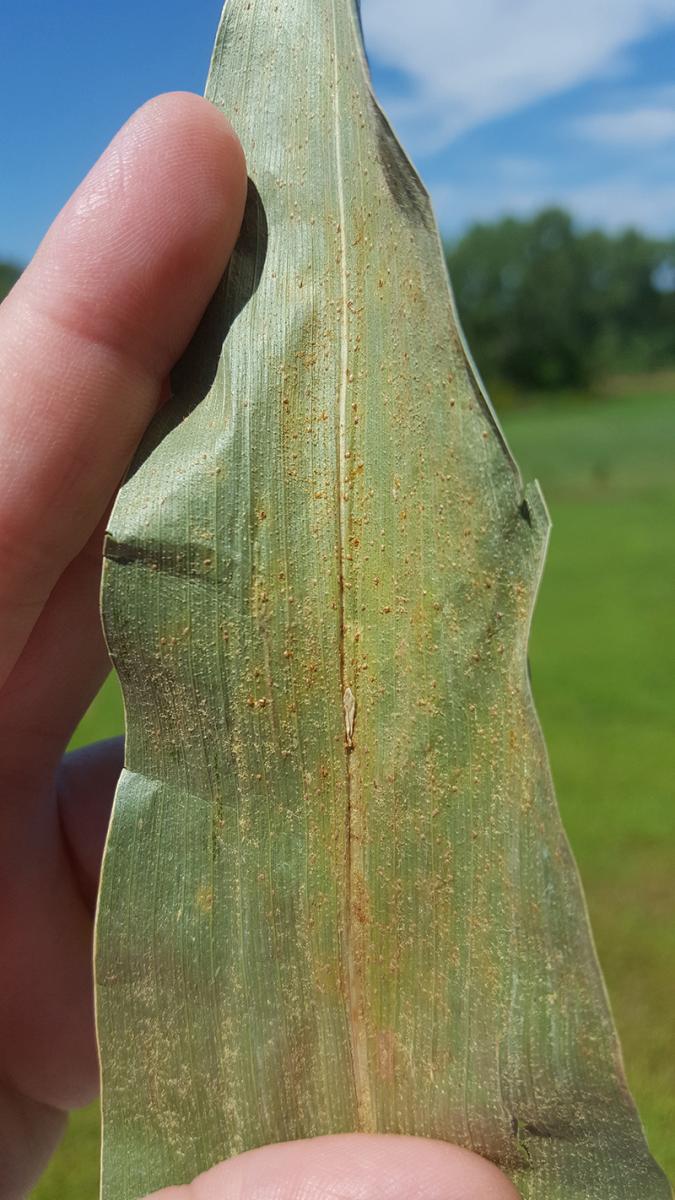
Labels: Corn rust leaf